Dragon Fighter (video game)

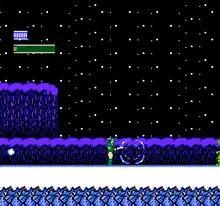
The first stage of "Dragon Fighter". The Metamorphosis gauge below the player's vitality gauge allows the main character to transform into a flying dragon.

The player takes control of a magical human fighter who has the ability to transform himself into a flying dragon. As the fighter, the player can run, crouch, jump, and attack with his sword as he would in most side-scrolling action games.